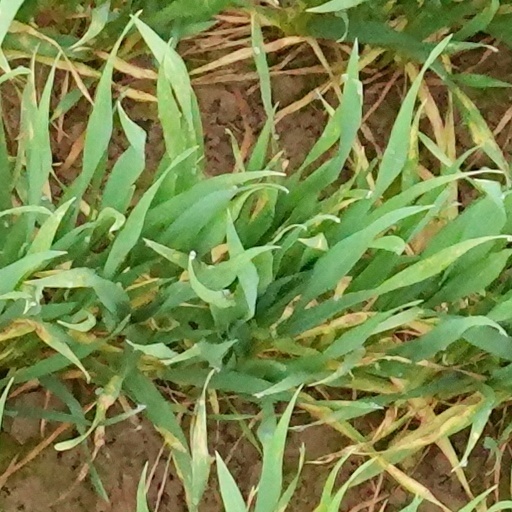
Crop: wheat